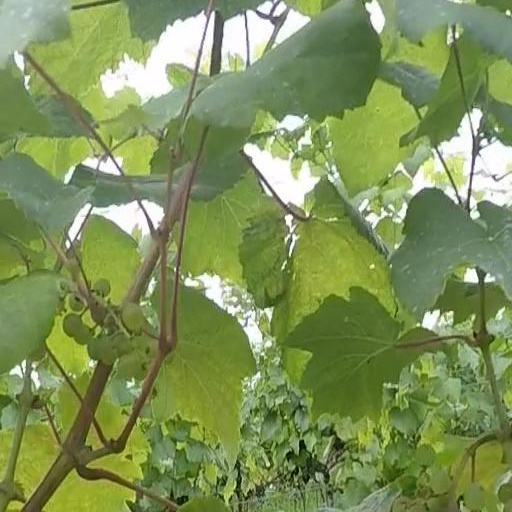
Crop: grape